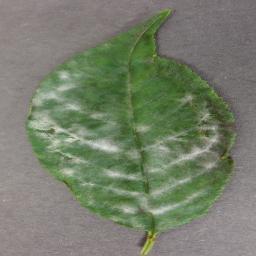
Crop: cherry
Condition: (including_sour)_powdery_mildew